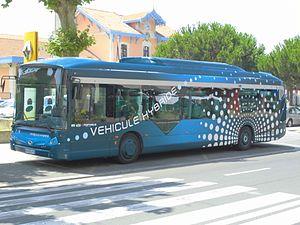
Ligne 3 sur le réseau Baïa à la gare d'Arcachon.
L'Heuliez Bus GX 327 est un autobus standard à plancher bas fabriqué et commercialisé par le constructeur français Heuliez Bus de 2005 à 2014. Les versions midibus et articulé seront également disponibles, nommés GX 127 et GX 427. Il fait partie de la gamme Access'Bus.